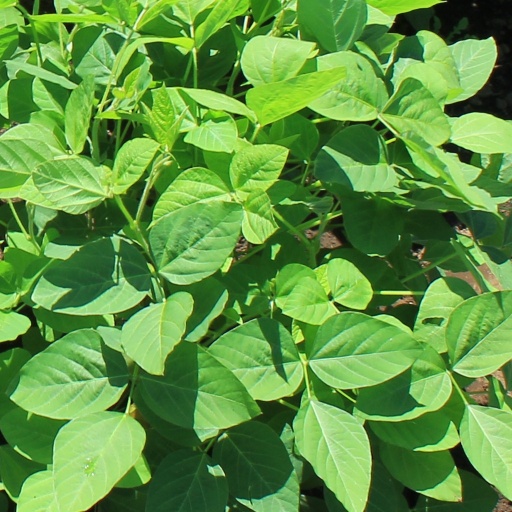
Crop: soybean